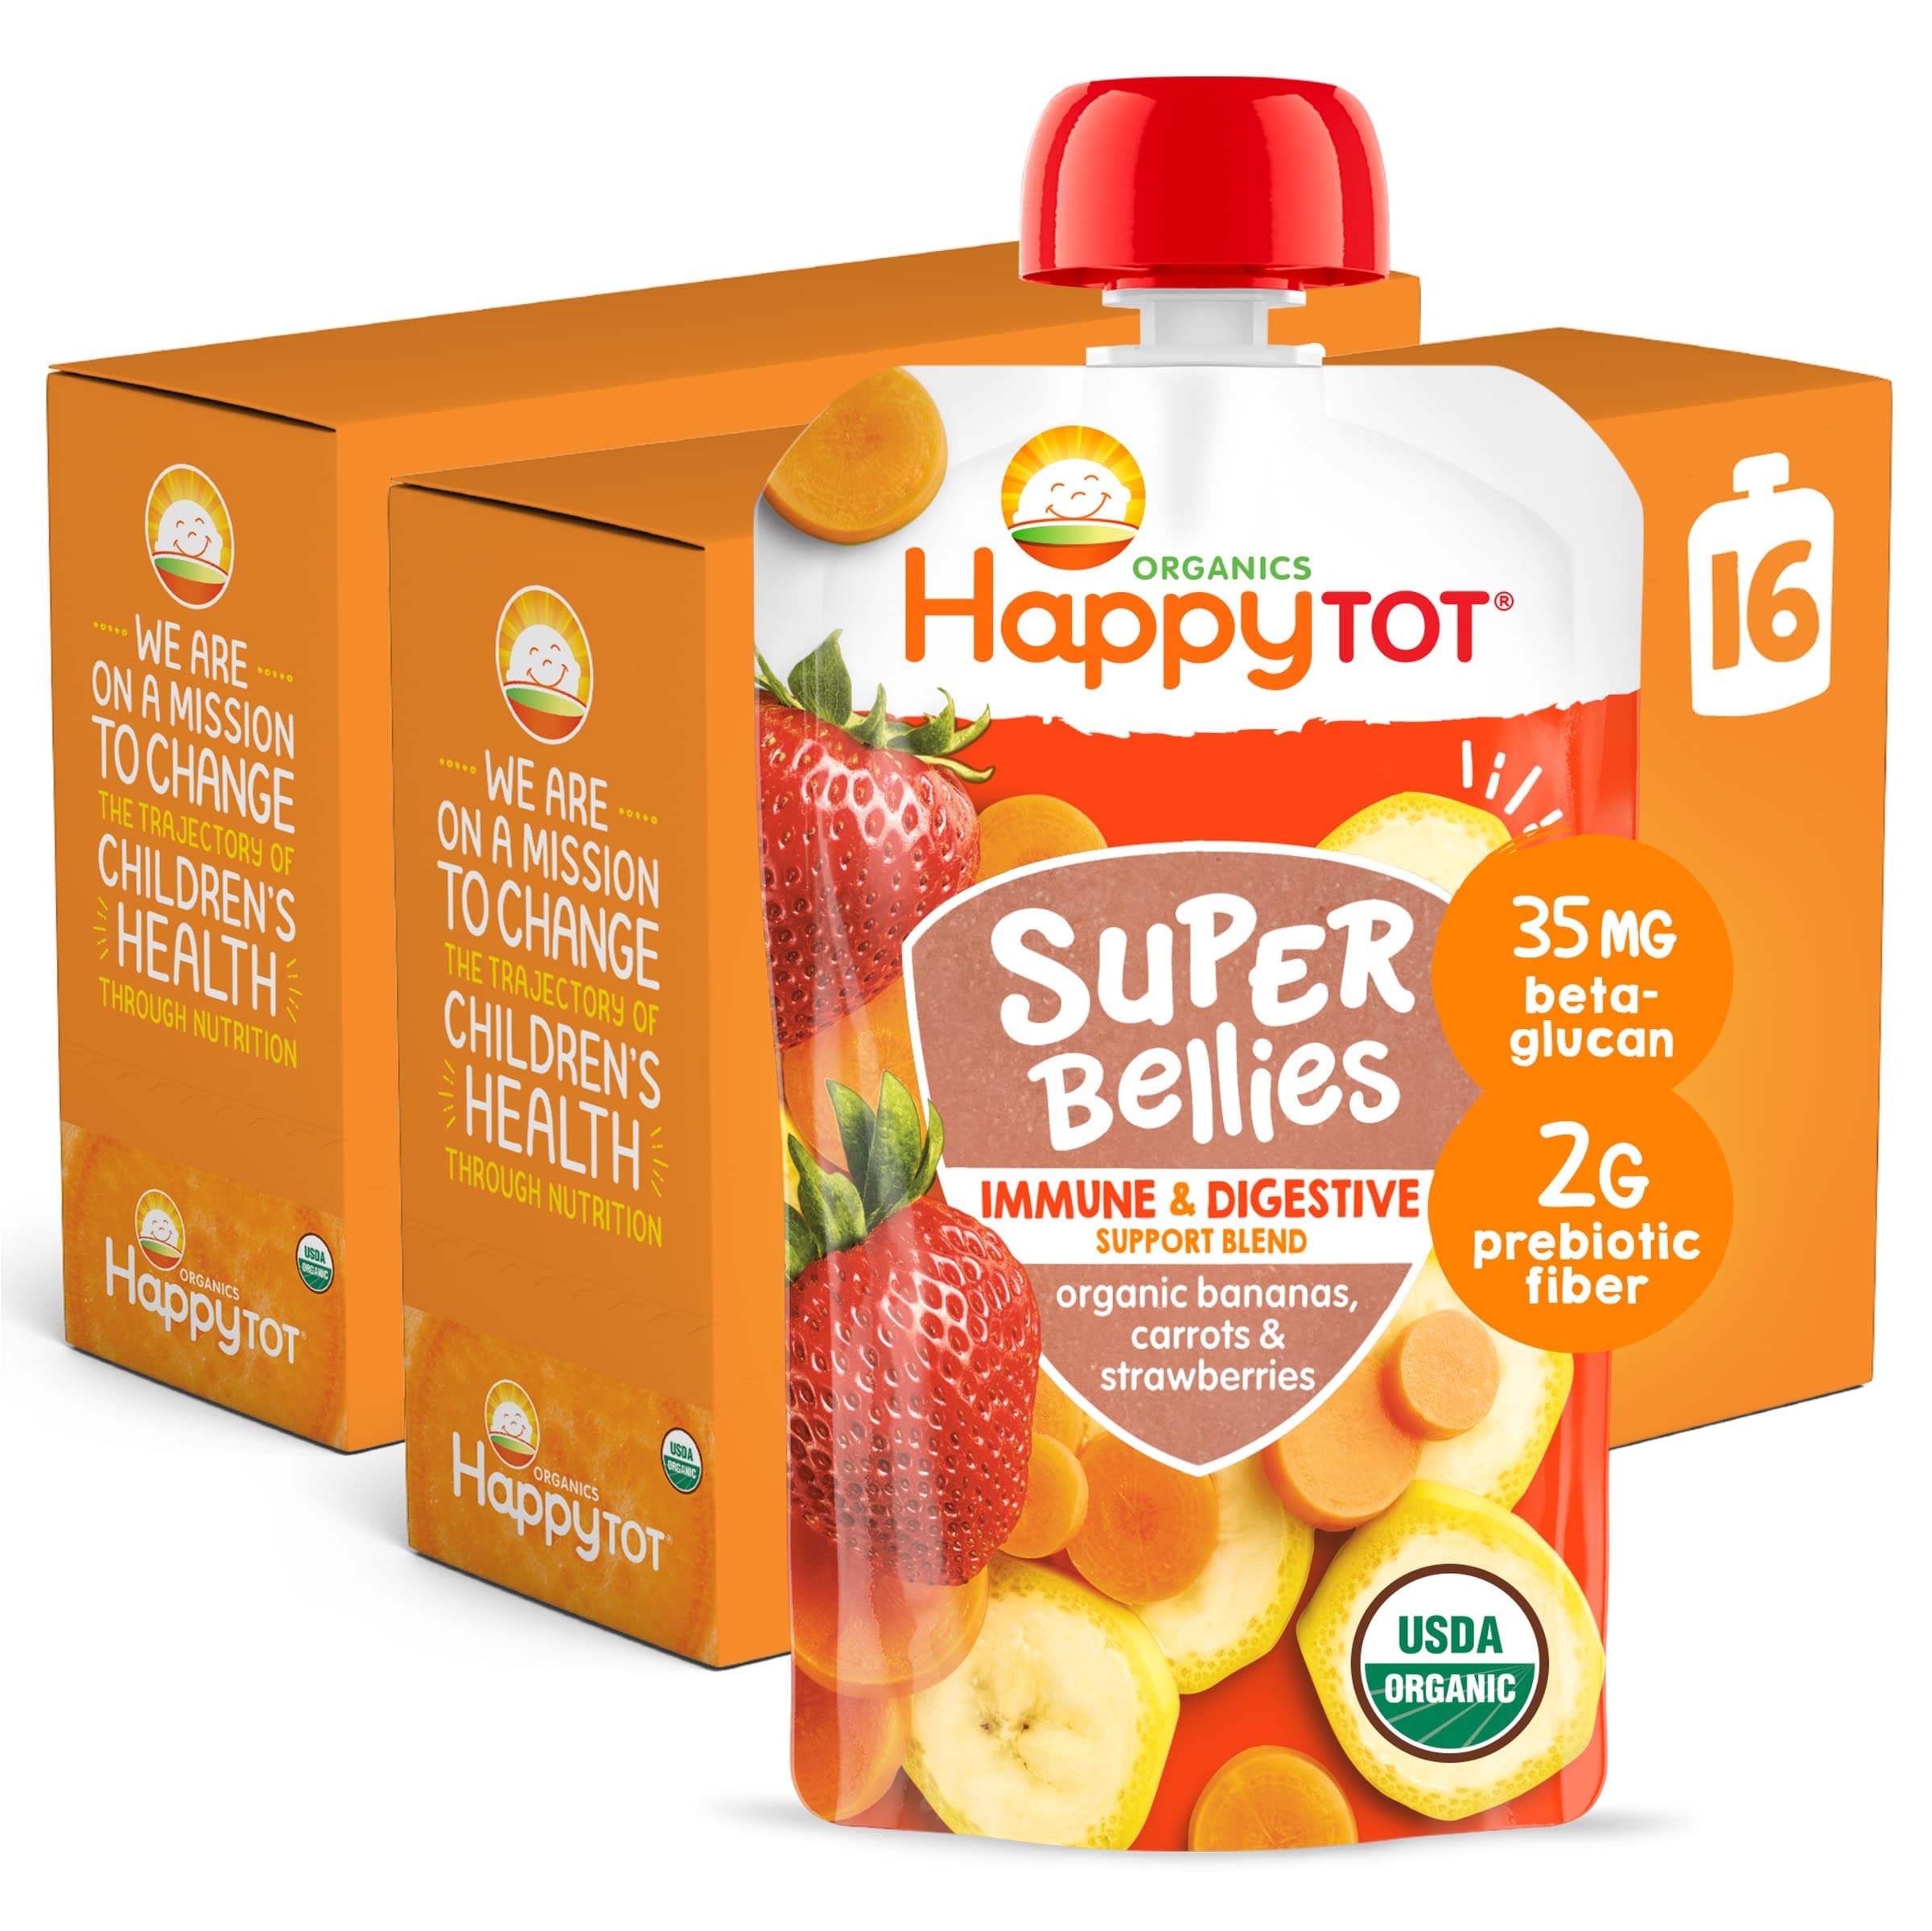
Item Name: Happy Tot Organics Stage 4 Baby Food Pouches, Gluten Free, Vegan Snack, Super Bellies, Fruit & Veggie Puree, Banana, Carrot & Strawberry 4 Ounce (Pack of 16)
Bullet Point 1: SUPER BELLIES: Great for any toddler who is on the move; each pouch contains 35mg of beta-glucan to help support the immune system and 2g of prebiotic fiber to help support digestive health for your growing and sometimes picky eater
Bullet Point 2: STAGE 4 EATERS:The most important aspect of food for the toddler years is the quality – from thoughtful ingredients to key nutrients. Happy Tot Stage 4 foods deliver carefully crafted recipes with a taste your tot will love! Great snack for 2 years & up
Bullet Point 3: HAPPY TOT: Our trusted, organic toddler pouches, snacks and mealtime solutions offer nutrition your little one needs - like fiber, protein, veggies and more in a variety of flavors for every picky eater
Bullet Point 4: OUR HAPPY PROMISE: All products are certified USDA organic and made with non-GMO ingredients grown without the use of toxic persistent pesticides
Bullet Point 5: HAPPY FAMILY ORGANICS: We are on a mission to change the trajectory of children's health through nutrition. We provide age and stage appropriate premium organic food products for babies & tots!
Value: 16.0
Unit: Count

Price: 2.19